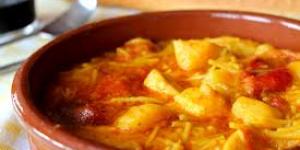
cazuela de cazon